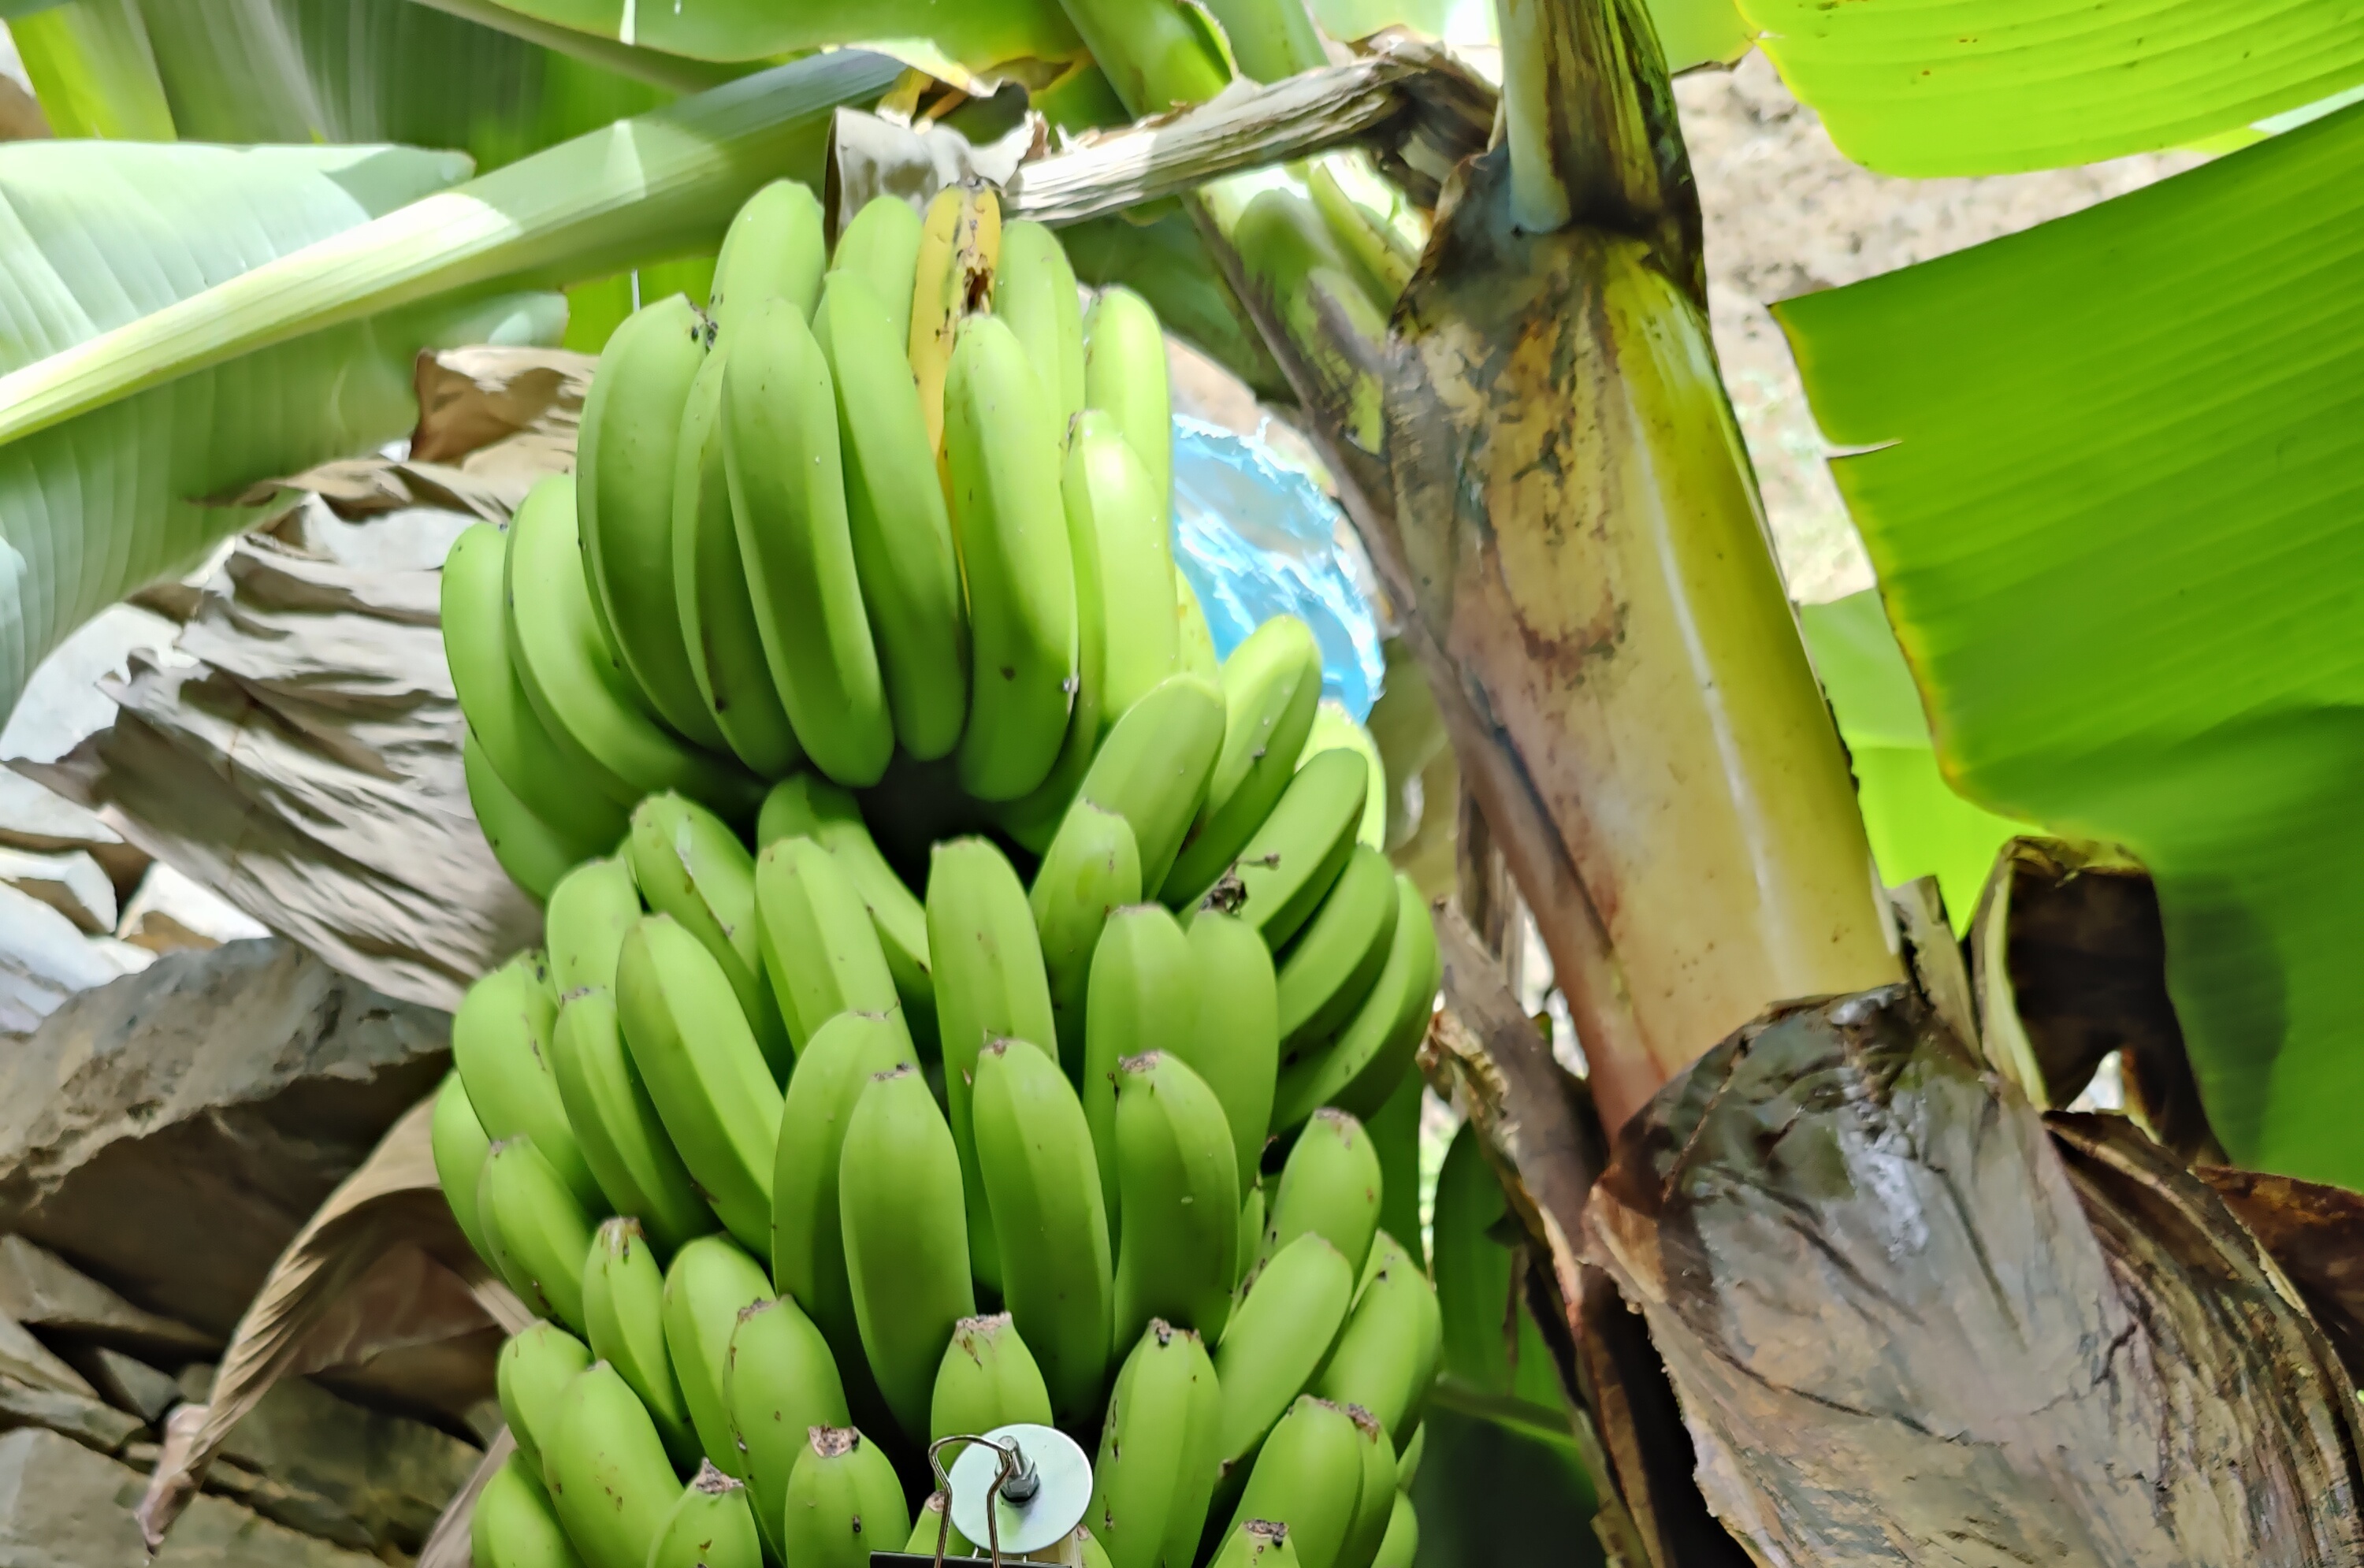
Label: Cut